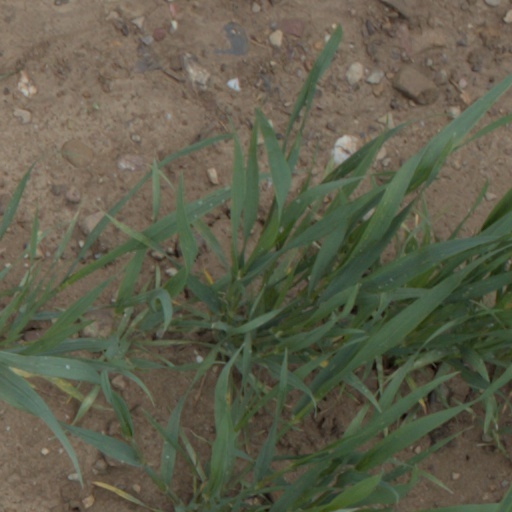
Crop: wheat